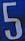
Number: 5